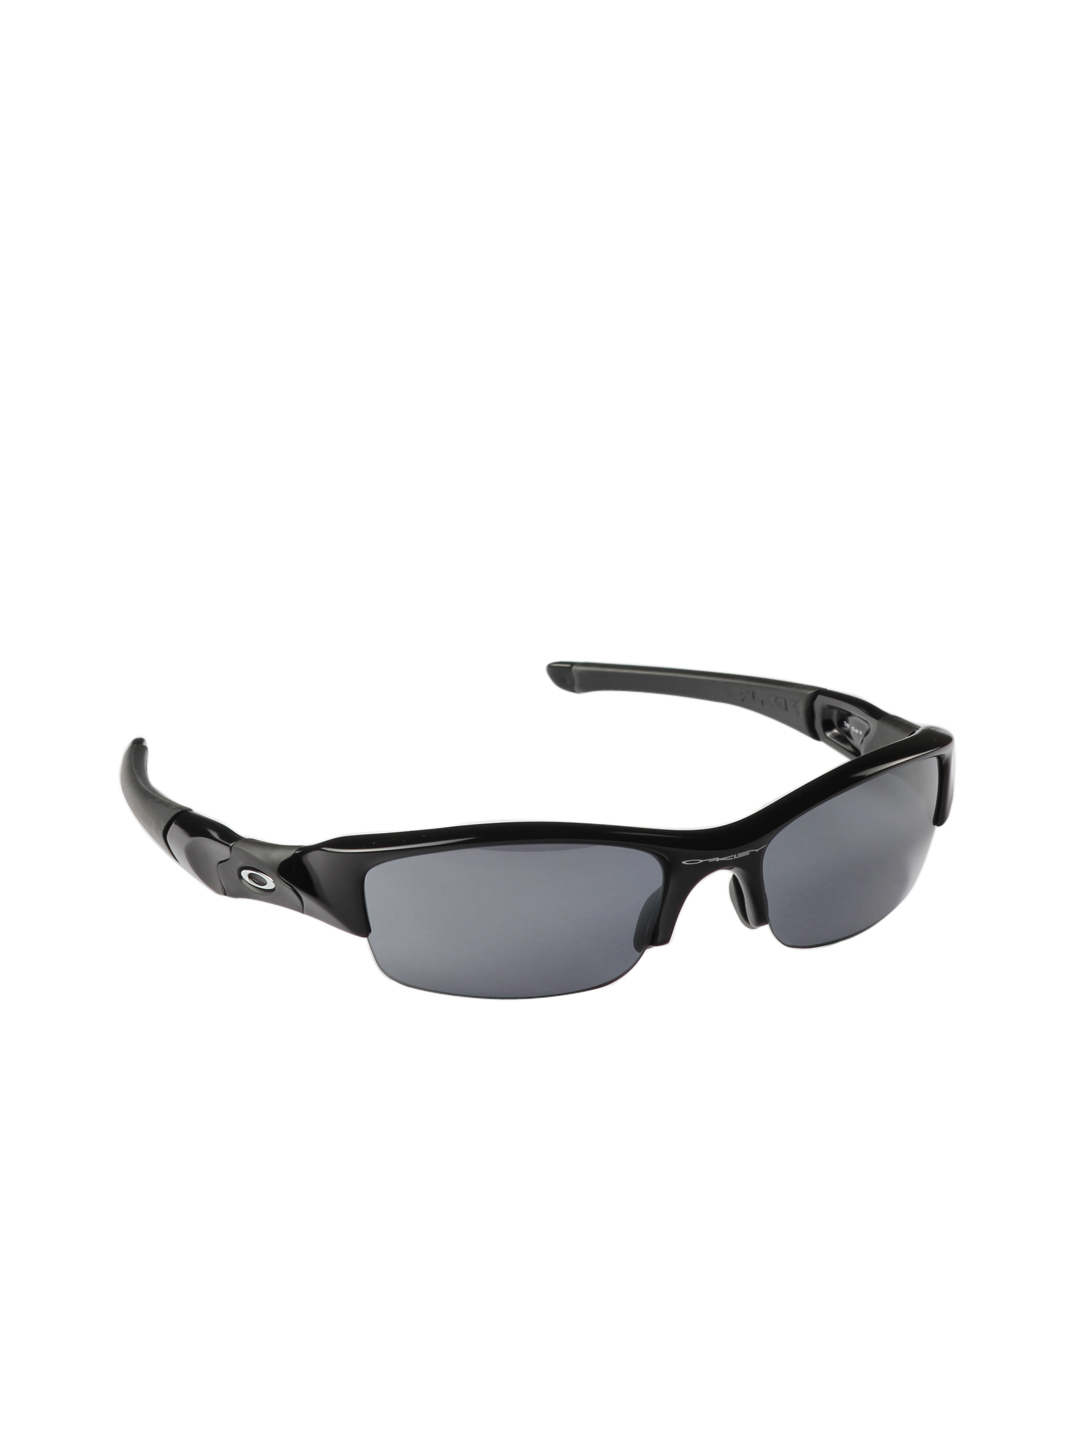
Oakley Men Fast Jacket Black Sunglasses
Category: Accessories / Eyewear / Sunglasses
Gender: Men
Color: Black
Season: Winter 2016
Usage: Casual